Betula pubescens

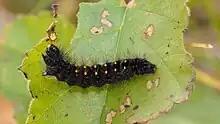
Scarce dagger larva feeding on the moor birch

The larva of the autumnal moth ("Epirrita autumnata") feeds on the foliage of "Betula pubescens" and other tree species. In outbreak years, large areas of birch forest can be defoliated by this insect. Damage to the leaf tissue stimulates the tree to produce chemicals that reduce foliage quality, stunting the growth of the larvae and reducing their pupal weights.